Charles P. Nemfakos

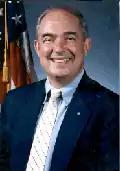
Charles P. Nemfakos

Charles P. Nemfakos (born 1942) was United States Assistant Secretary of the Navy (Financial Management and Comptroller) from 1998 to 2001.